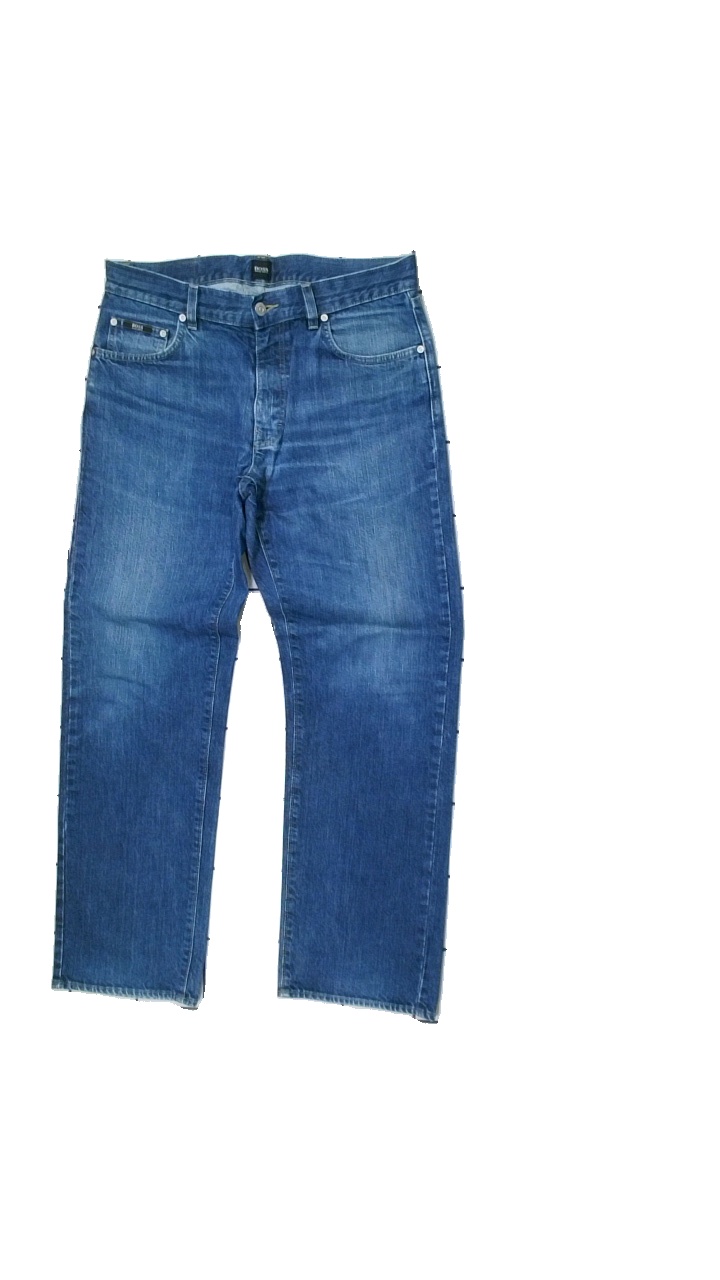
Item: Jeans (Men)
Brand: Boss, Hugo Boss
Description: blue straight leg
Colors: Blue
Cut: Regular
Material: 100% Cotton
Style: Denim
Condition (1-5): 5
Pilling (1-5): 5
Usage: Reuse
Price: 150-250